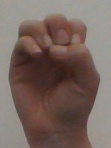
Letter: ha